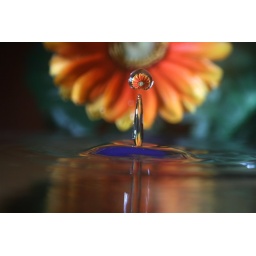
Little experiment in my bedroomFlash:Just one Speedlite 430exII at full ower bounced against a white piece of paper